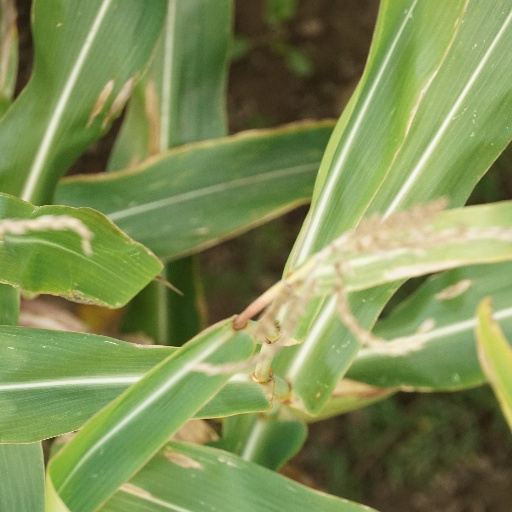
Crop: maize; corn